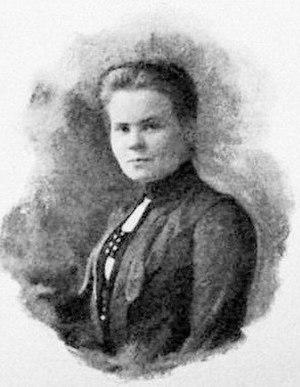
Sarolta Steinberger est la première femme diplômée en médecine en Autriche-Hongrie.